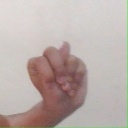
अक्षर: न